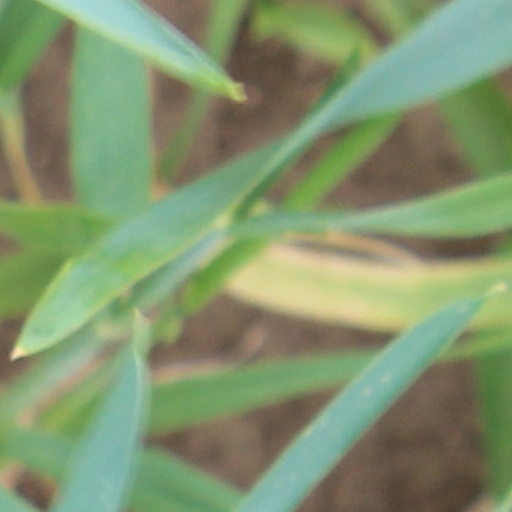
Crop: wheat